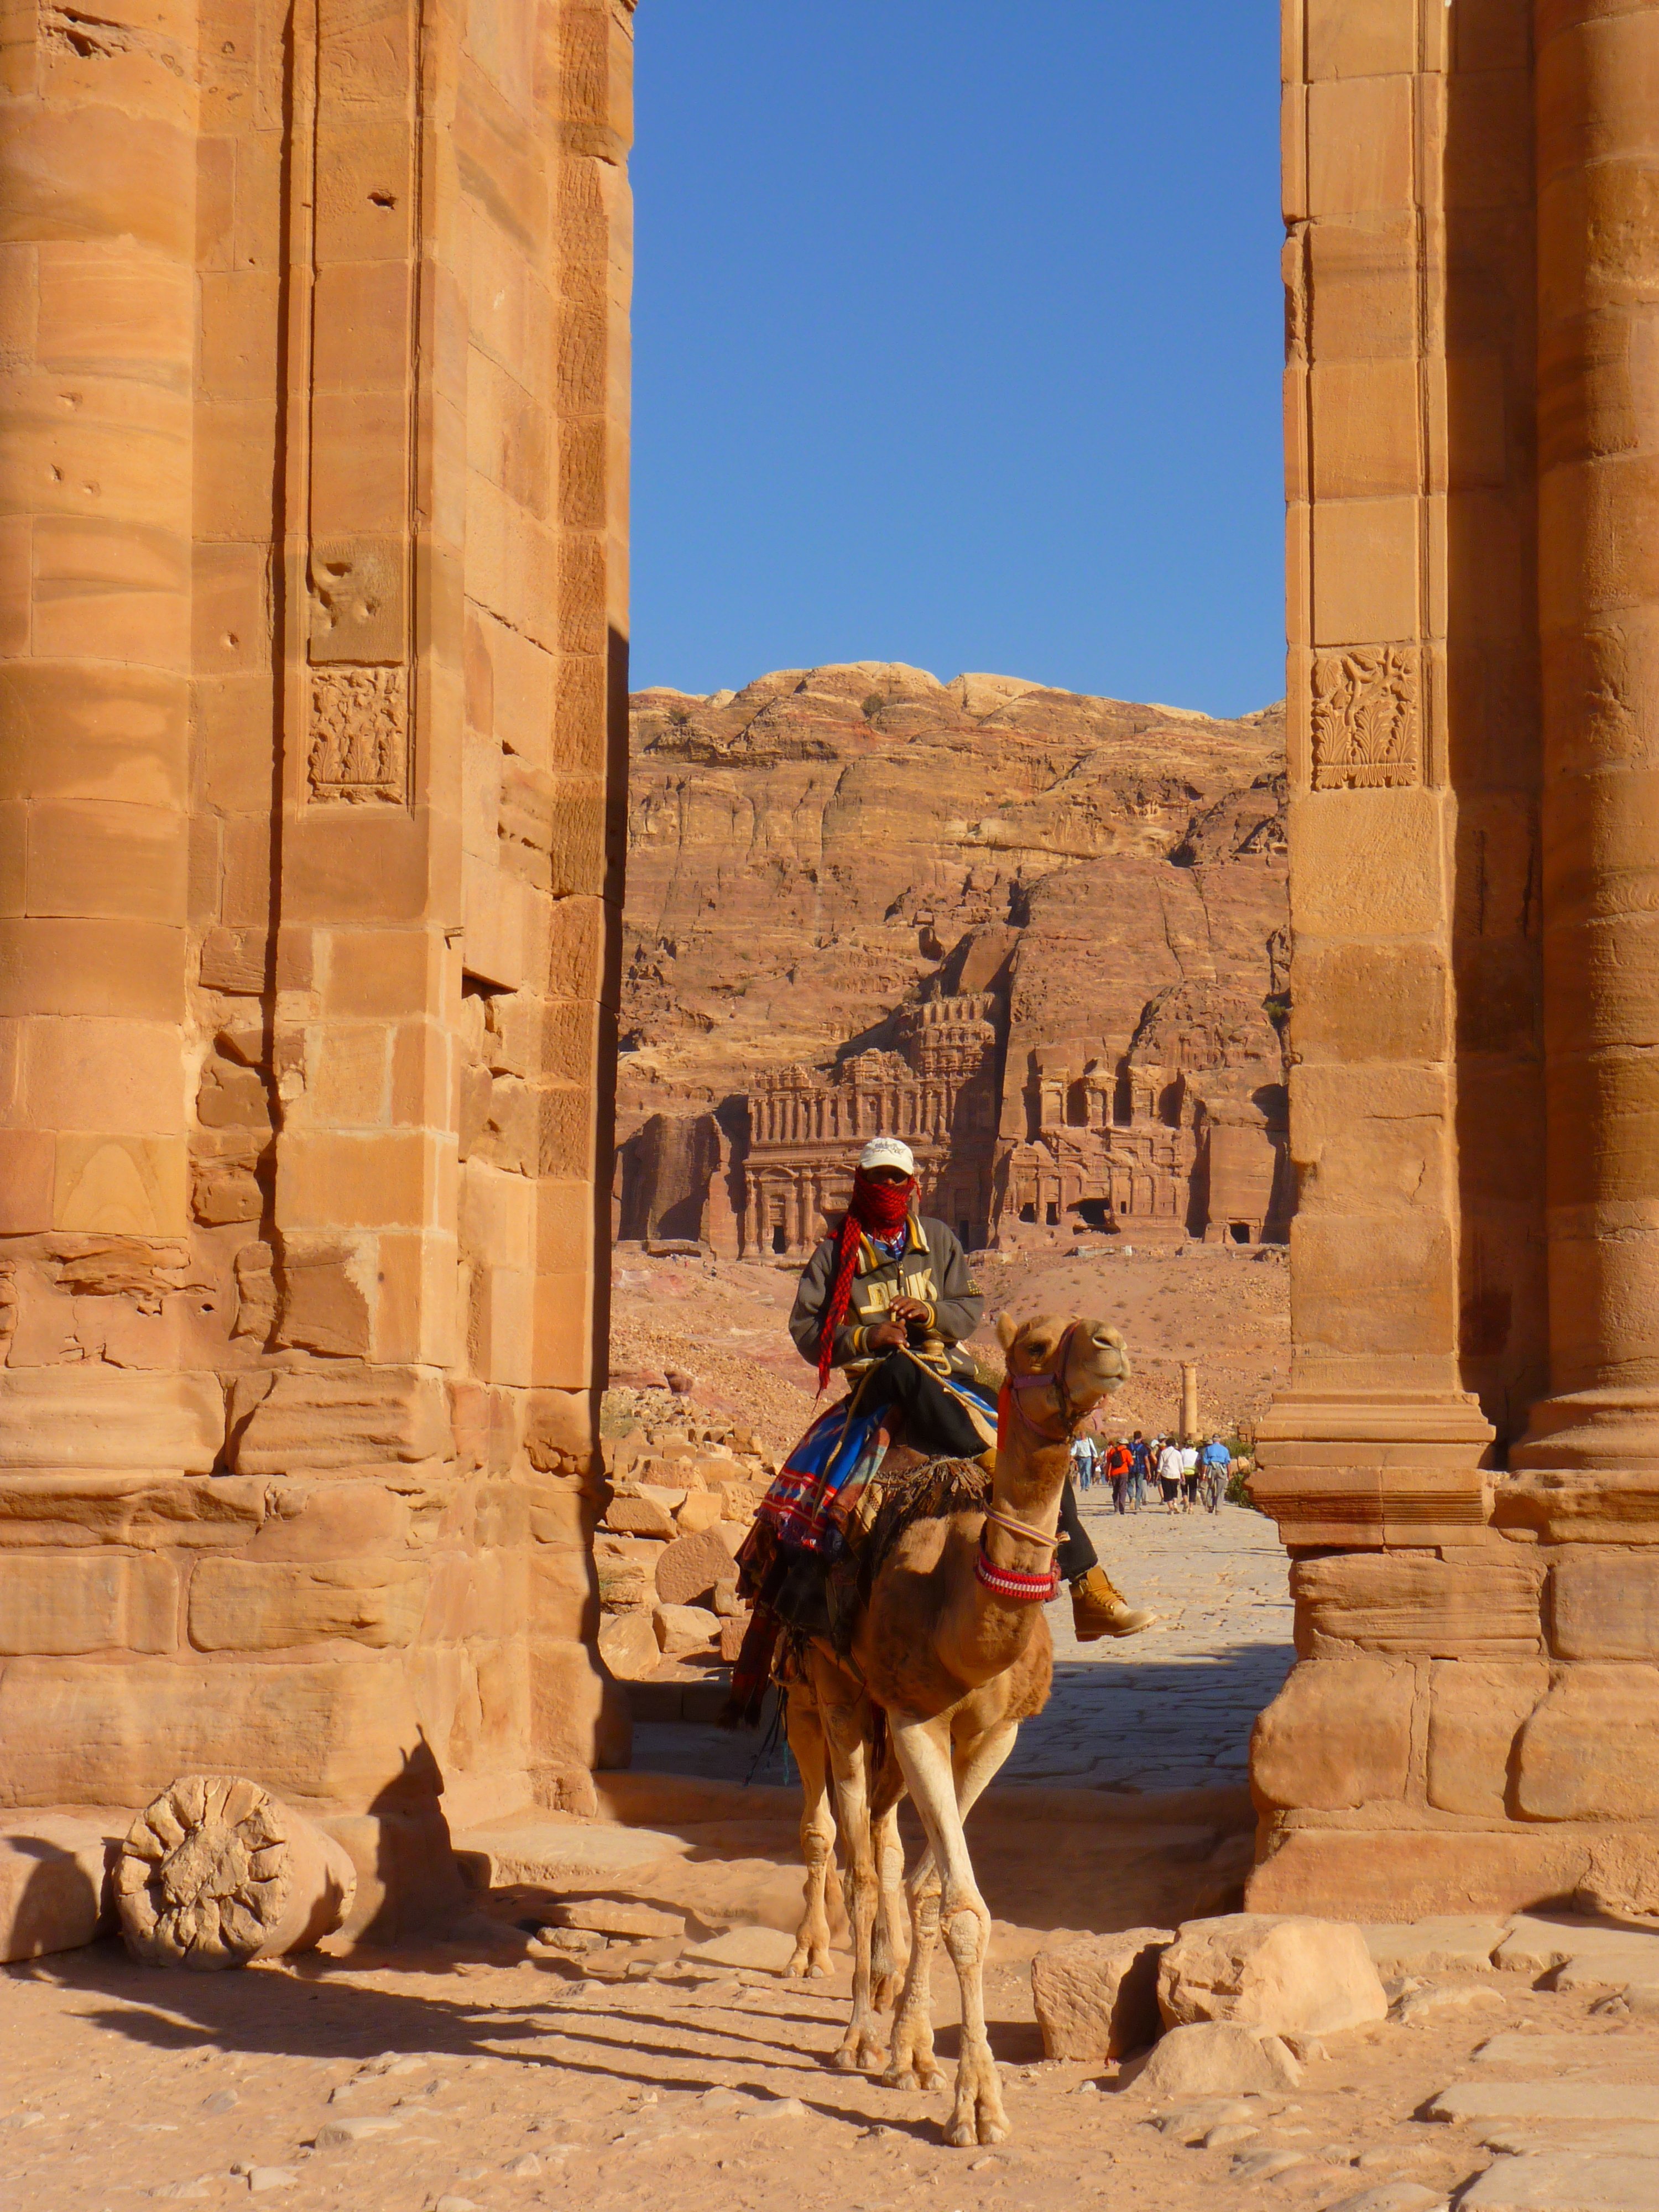
desert, animal, stone, monument, travel, camel, foot, holiday, ride, ruin, tourism, jordan, temple, wadi, petra, sand stone, middle east, ancient history, camel like mammal